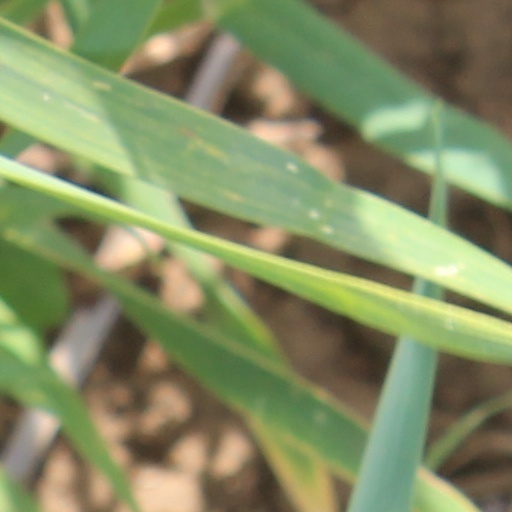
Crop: wheat